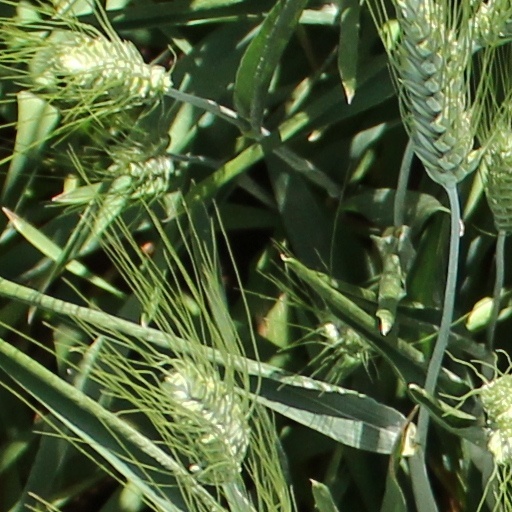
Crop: wheat